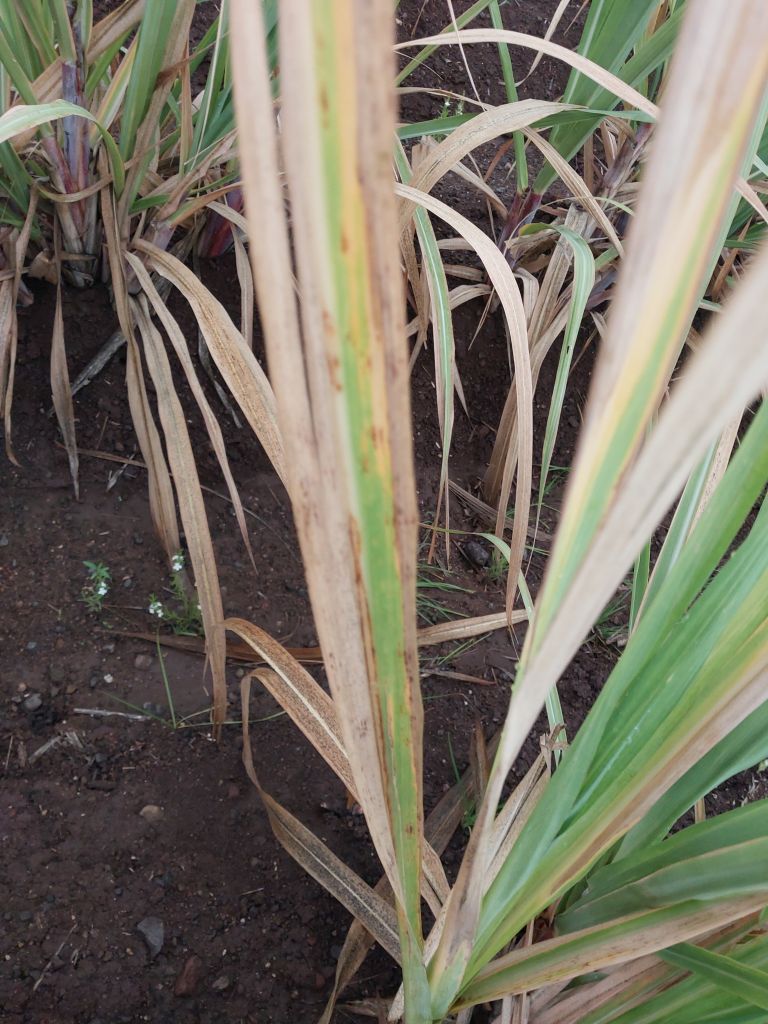
Label: BrownRust